Rodney Leach, Baron Leach of Fairford

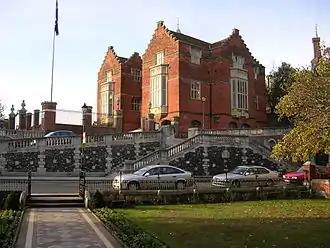
Harrow School

Born in Dublin, the son of Charles Harold Leach and Nora Eunice Ashworth, Leach was educated at Harrow School and Balliol College, Oxford.